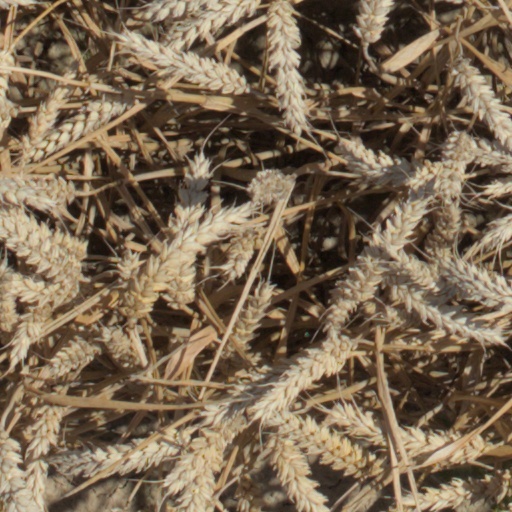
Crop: wheat